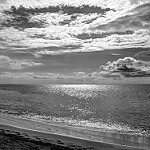
Label: B & W